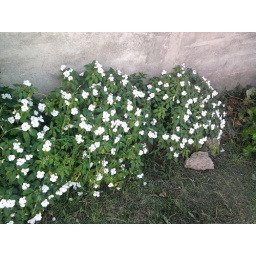
...And girls in white dresses